George Dawson (preacher)

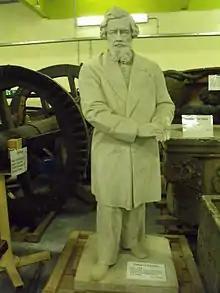
The statue of Dawson now in storage at the Birmingham Museum Collections Centre

Dawson was famous during his lifetime for lecturing on a wide range of subjects from Shakespeare to German poetry, Italian history to good etiquette. He became a national figure, in demand as a lecturer throughout the country. Charles Kingsley described him as "the greatest talker in England". Dawson was a friend of Carlyle and Emerson and did a great deal to popularize their teachings, especially in his demand for a high ethical standard in everyday life and his insistence that citizenship needed a specifically Christian approach.